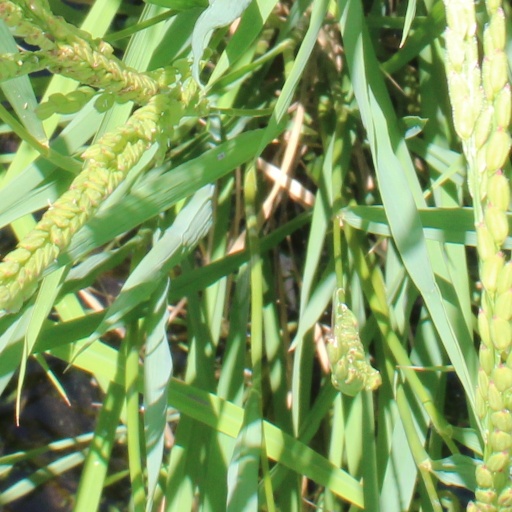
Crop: rice